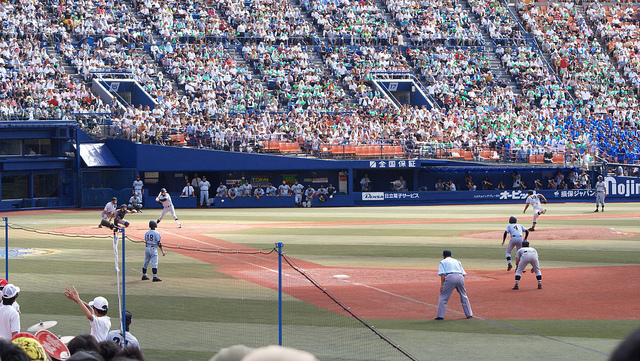
các cầu thủ bóng chày đang thi đấu trên sân với đám đông đang quan sát